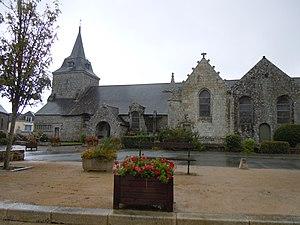
église Saint-Pierre, commune de Ploërdut, département du Morbihan, France
Cet article recense les monuments historiques de l'arrondissement de Pontivy, dans le département du Morbihan, en France.
Ploërdut [ploɛʁdyt] est une commune française située dans le département du Morbihan, en région Bretagne. Cette vaste commune comptait autrefois une importante population de cultivateurs mais le nombre d'habitants a été divisé par trois en l'espace de cent ans en raison d'un important exode rural au cours du siècle dernier. Un bourg préservé et au moins 50 % des constructions dignes d'intérêt lui valent le label « commune du patrimoine rural ». Son église paroissiale possède notamment une des nefs romanes les mieux conservées de Bretagne tandis que l'ancien presbytère datant du XVIIᵉ siècle fait office de mairie.
L'église Saint-Pierre est une église catholique située à Ploërdut, en France.